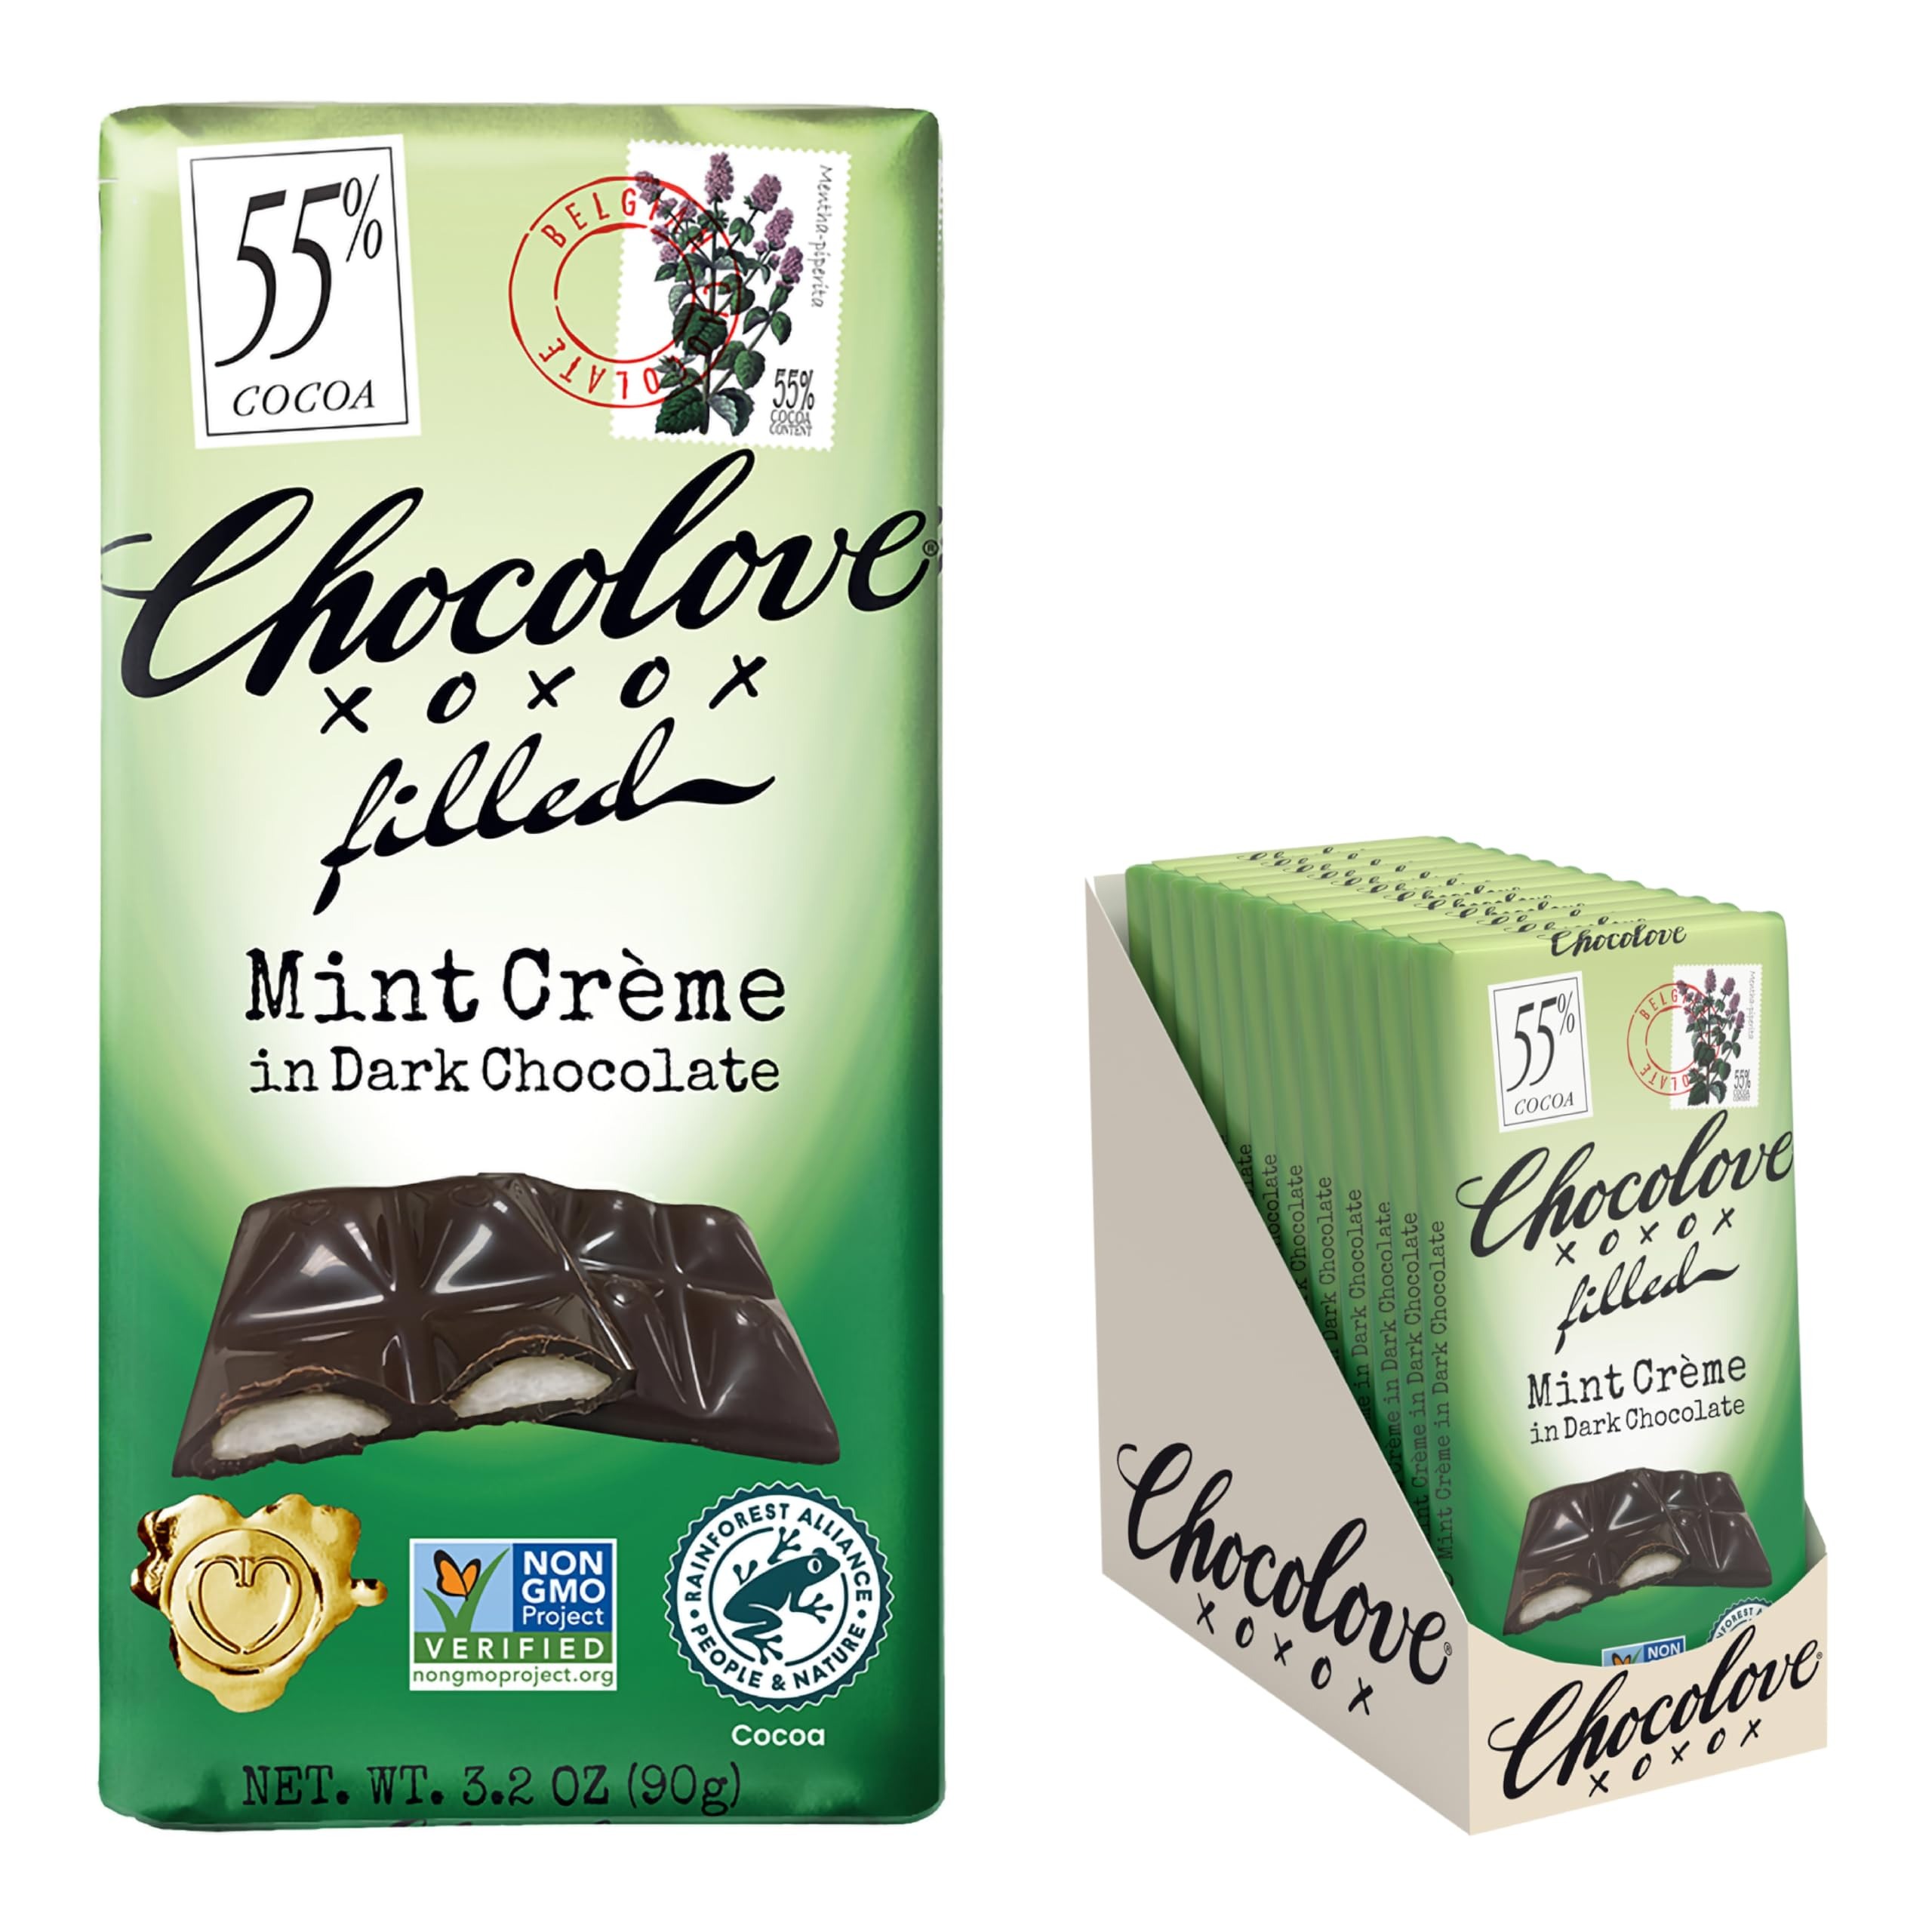
Item Name: Chocolove Mint Crème Bars | 55% Cocoa | Infused with Dairy Free Peppermint Creme in Creamy Dark Chocolate | Non GMO, Rainforest Alliance Certified, 3.2oz Bar (10 Pack)
Bullet Point 1: MINTY MELT-IN-YOUR-MOUTH: Delight in the refreshing burst of mint crème encased in 55% cocoa dark chocolate. These bars offer a cool and creamy sensation, expertly crafted with Belgian chocolate for an equally rich and refreshing treat.
Bullet Point 2: SHARE THE LOVE, SAVOR THE JOY: Chocolove is all about sharing moments of pure chocolate delight. Whether you're savoring our full size chocolate bars in peace and quiet or enjoying our individually wrapped chocolate bites with family and friends, our chocolate is crafted to create joy and bring people closer together.
Bullet Point 3: ETHICALLY SOURCED DELICIOUSNESS: Our commitment to sustainability is as rich as our chocolate. From the cocoa farmer’s hard work to the skilled hands of our Master Chocolatier, we ensure every chocolate bar is made with care and consideration.
Bullet Point 4: FOUNDER OWNED & LED FOR OVER 25 YEARS: Chocolove has been proudly led by our fearless founder and passionate Master Chocolatier for over 25 years. Each batch of chocolate we produce at the foothills of the Rocky Mountains is a testament to our love of chocolate, ensuring a consistently exceptional flavor every time.
Bullet Point 5: EXPLORE ENDLESS CHOCOLATE DELIGHTS: Discover your own sweet sanctuary with Chocolove's assorted chocolate offerings. From decadent dark chocolate bars and indulgent peanut butter cups to organic chocolate and delightful mini chocolate bars, our wide range of chocolate candy offers something special for everyone.
Bullet Point 6: SUMMER SHIPPING: To prevent chocolate from melting, all orders include insulated cold shipping materials and ice packs
Product Description: Embark on a journey through the world of Chocolove. With the first bite, the dark chocolate and creamy mint filling merge to take you on a one-of-a-kind, refreshing flavor adventure. Our commitment extends beyond taste to the very source of our ingredients. With our partnership with the Rainforest Alliance, our mint crème dark chocolate bar is ethically sourced and honors the dedication of cocoa farmers. Our non-GMO verified ingredients are another way to know where our ingredients come from and to show that we care to buy the very best. With a luxurious 55% cocoa content in this bar alone, each bite promises an unforgettable taste adventure. We pour our hearts into every batch of chocolate, a testament to our unwavering love for the art of chocolate-making. At Chocolove, we're not just about chocolate; we're about sharing moments of pure, unadulterated bliss. Whether you choose to enjoy our creations with cherished friends and family or enjoy in peace and quiet, our chocolate is meticulously crafted to invoke joy and foster connections. Chocolove's diverse range ensures there's something for every palate, inviting you to discover your own sweet sanctuary in every bite of your milk chocolate or dark chocolate bar. Experience the love and joy woven into every Chocolove creation today.
Value: 32.0
Unit: Ounce

Price: 3.75